Fortifications of Alderney

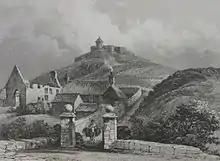
Ruined Essex Castle in 1840

In 1556, at the end of the reign of Henry VIII, work began on building a fortification on the site that would become known as Essex Castle. The only remains of the fortification are the current north and west walls. 200 men worked to provide facilities for a garrison of 200 soldiers. The capture of Sark by the French in 1549 ensured the work would continue, and additional funding was obtained. However, when Queen Mary came to the throne in 1553, the work was abandoned and dismantled, and it was converted to a private residence for John Chamberlayne, the Lord of Alderney 1584–91. There followed a period when the island was attacked by pirates or used by pirates, as it was undefended.